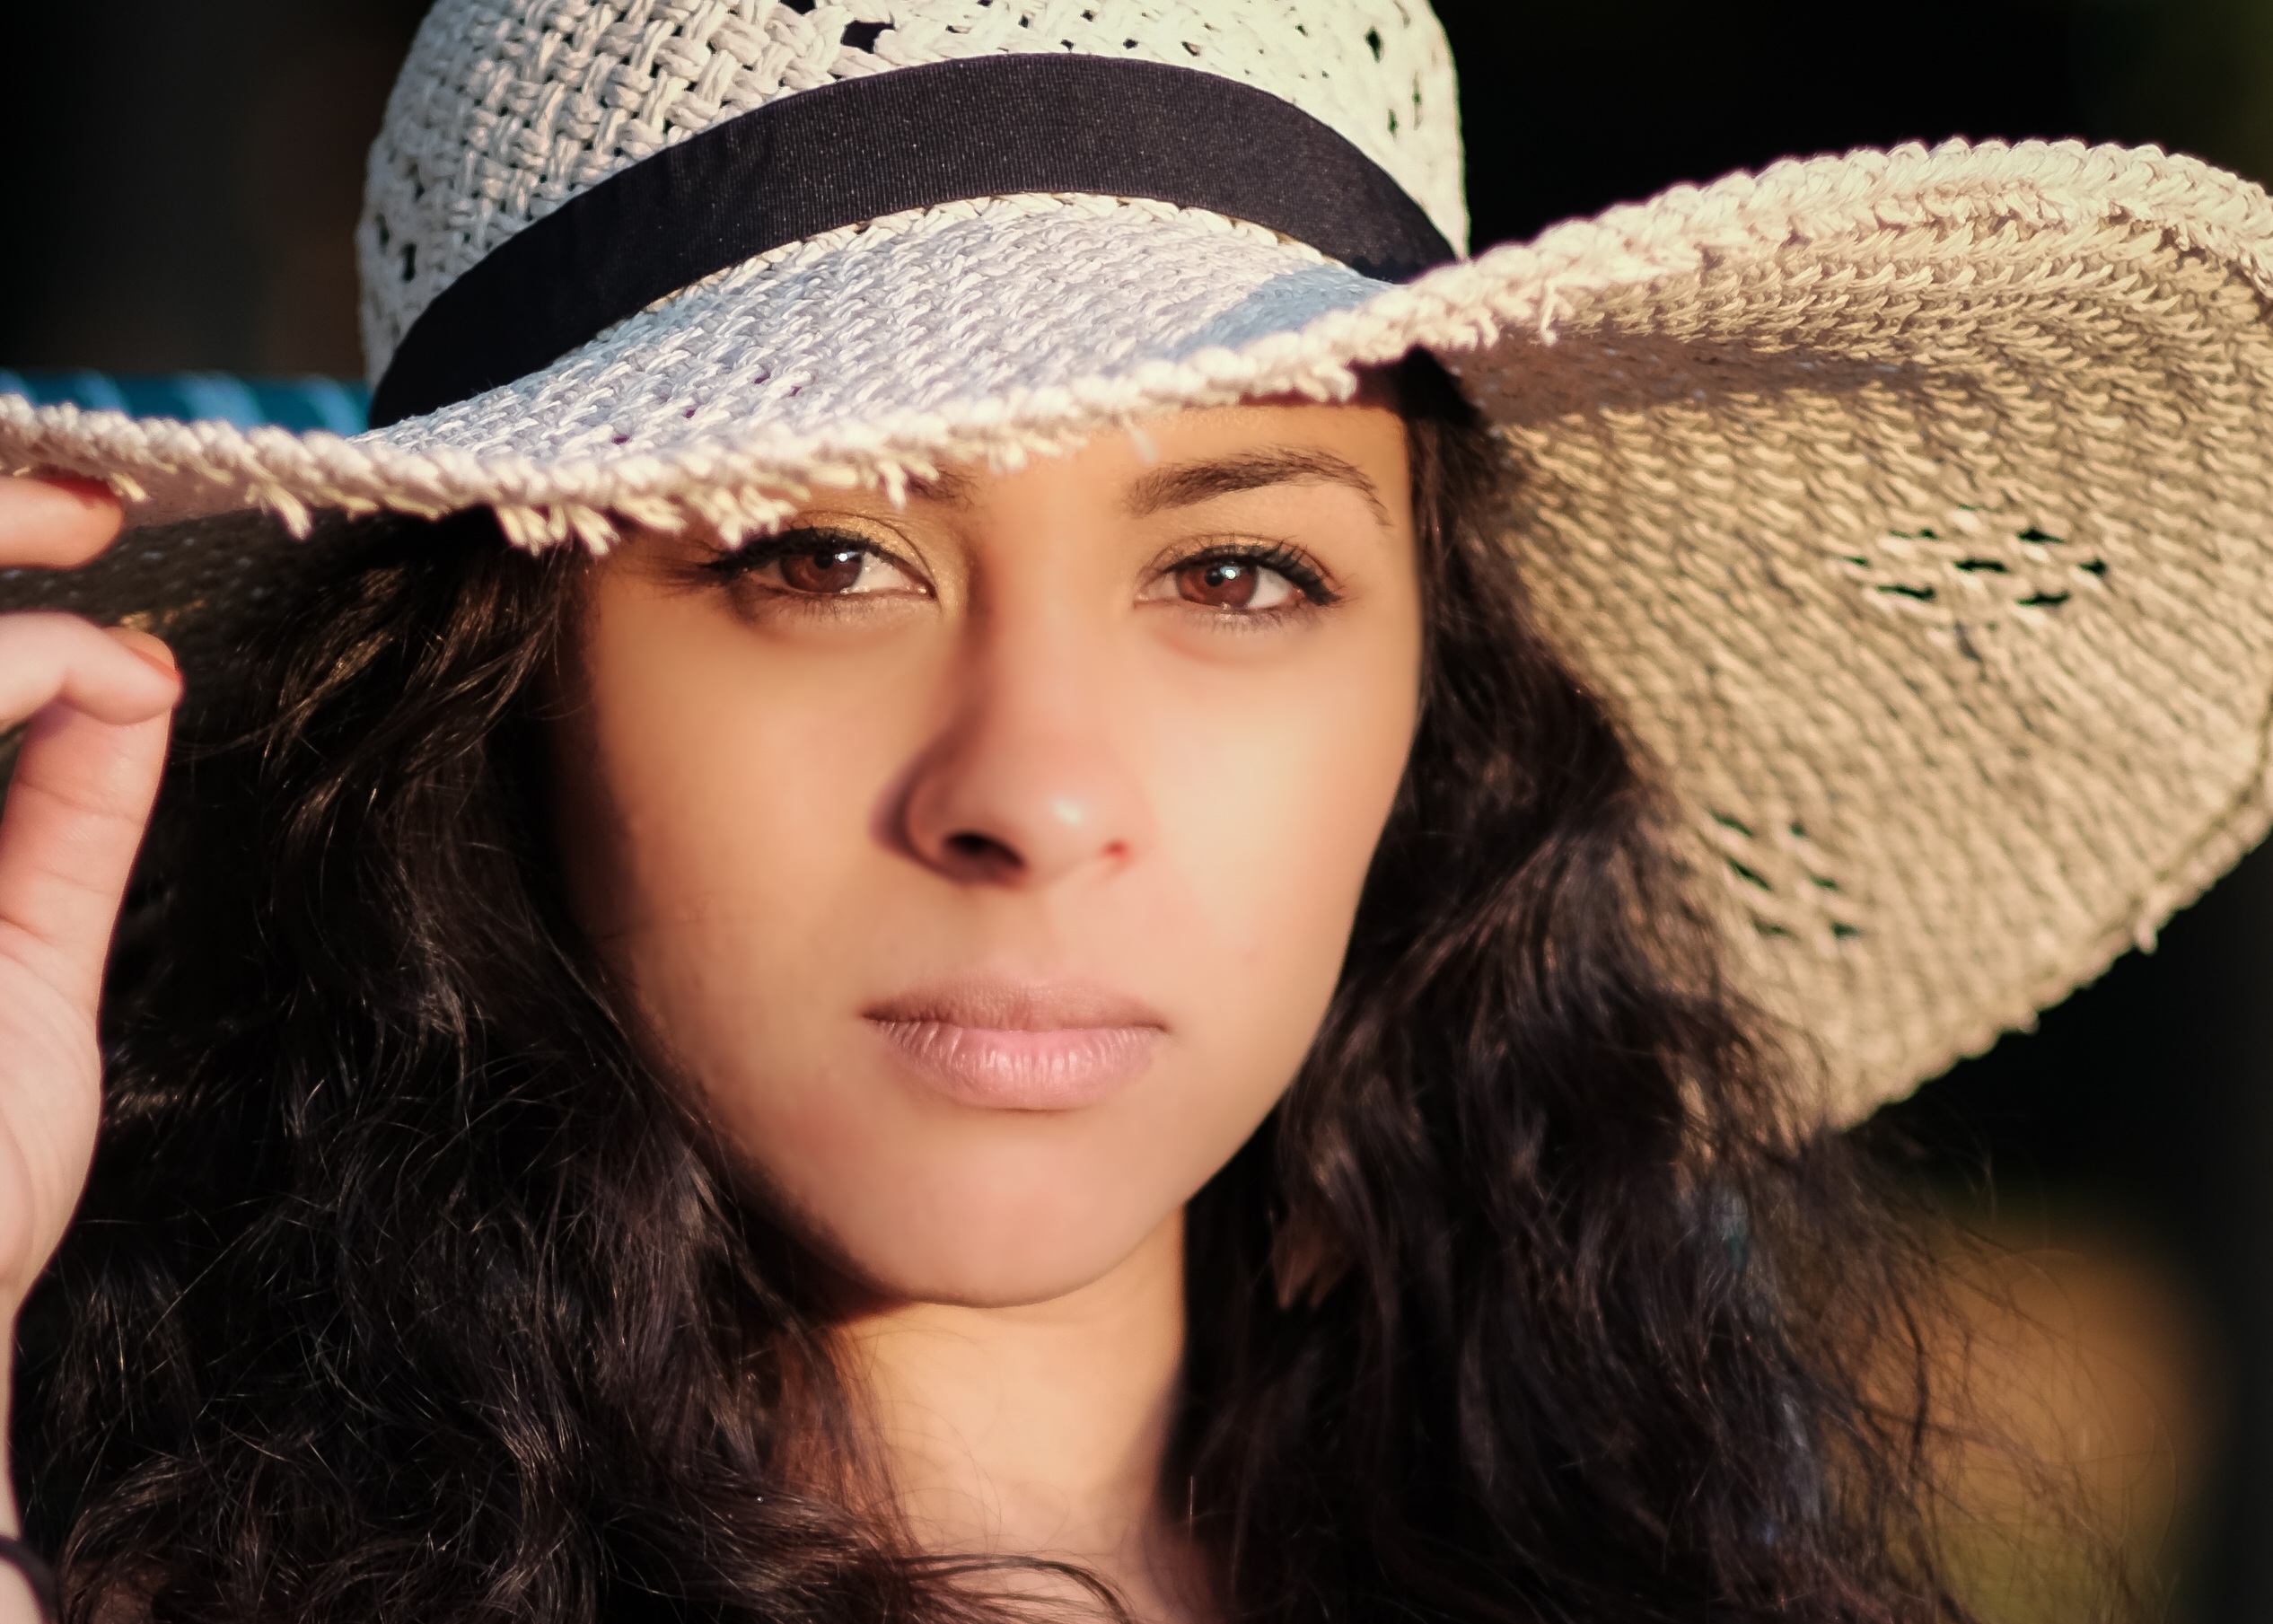
person, girl, woman, portrait, model, hat, fashion, clothing, headgear, eye, cap, head, beauty, beautiful, organ, photo shoot, fashion accessory